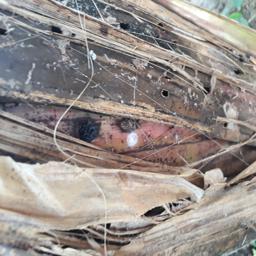
Label: BACTERIAL SOFT ROT